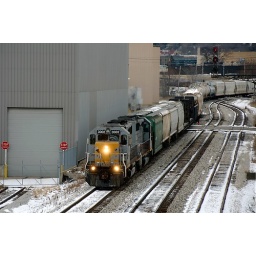
Marquette's Z train cross Godfrey as it nears Wyoming Yard in CSX territory.12-23-10